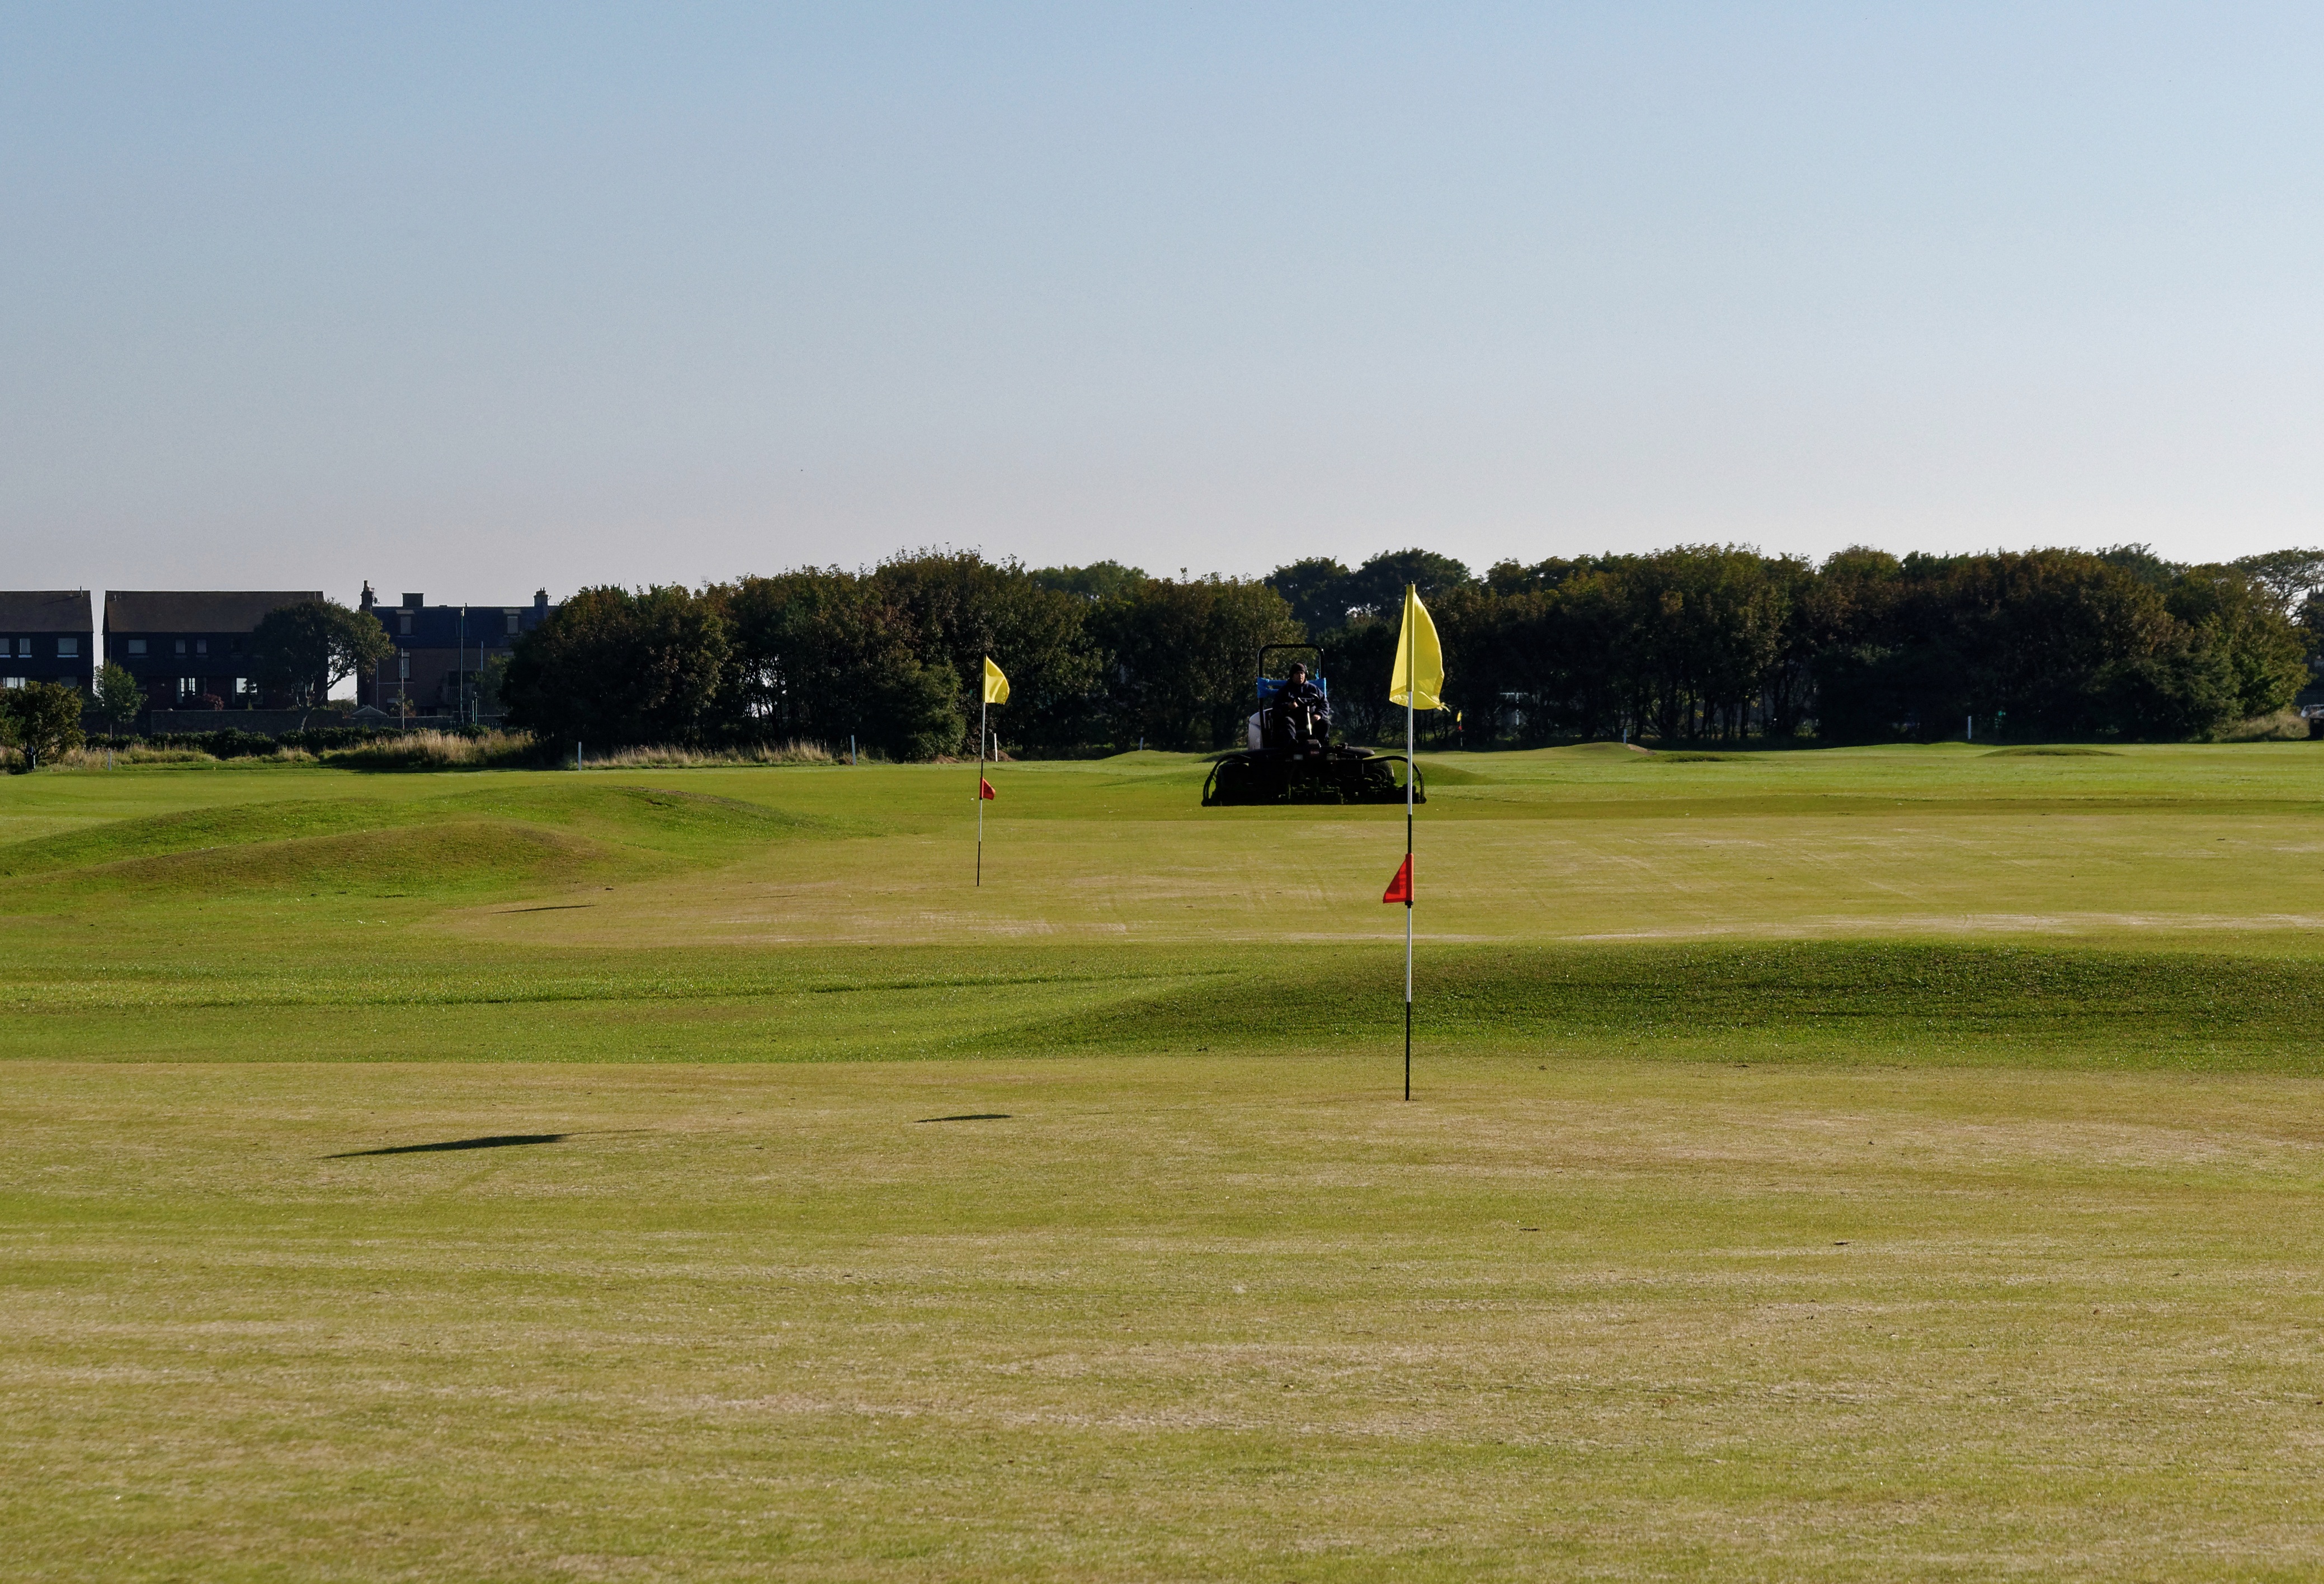
landscape, nature, grass, outdoor, structure, sky, sport, field, game, hole, recreation, green, flag, leisure, baseball field, golf, activity, golf course, golf club, pin, sports, grassland, course, fairway, recreational, golf course landscape, ball game, outdoor recreation, sport venue, individual sports, pitch and putt, golf flags